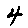
Label: 4